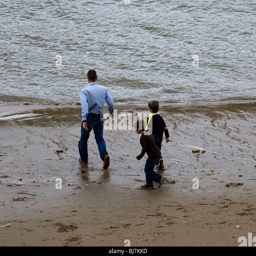
boys walking with their father on the sandy beach